Hagoromo Fulltouch Chalk

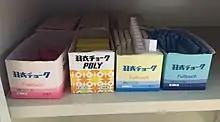

Production of the chalk began in 1932. It reached its peak sales of 90 million pieces of chalk a year in 1990, and started to achieve international popularity from the 2000s. The chalk has found particular favor among mathematicians, and has been described as the "Rolls-Royce of chalk".